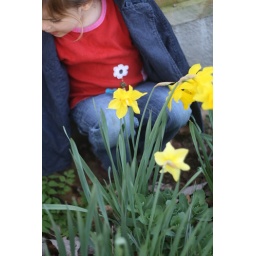
Maise in the flower bed